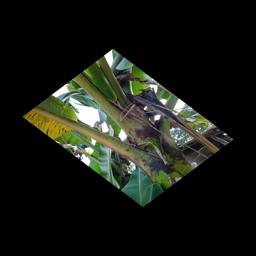
Label: YELLOW SIGATOKA